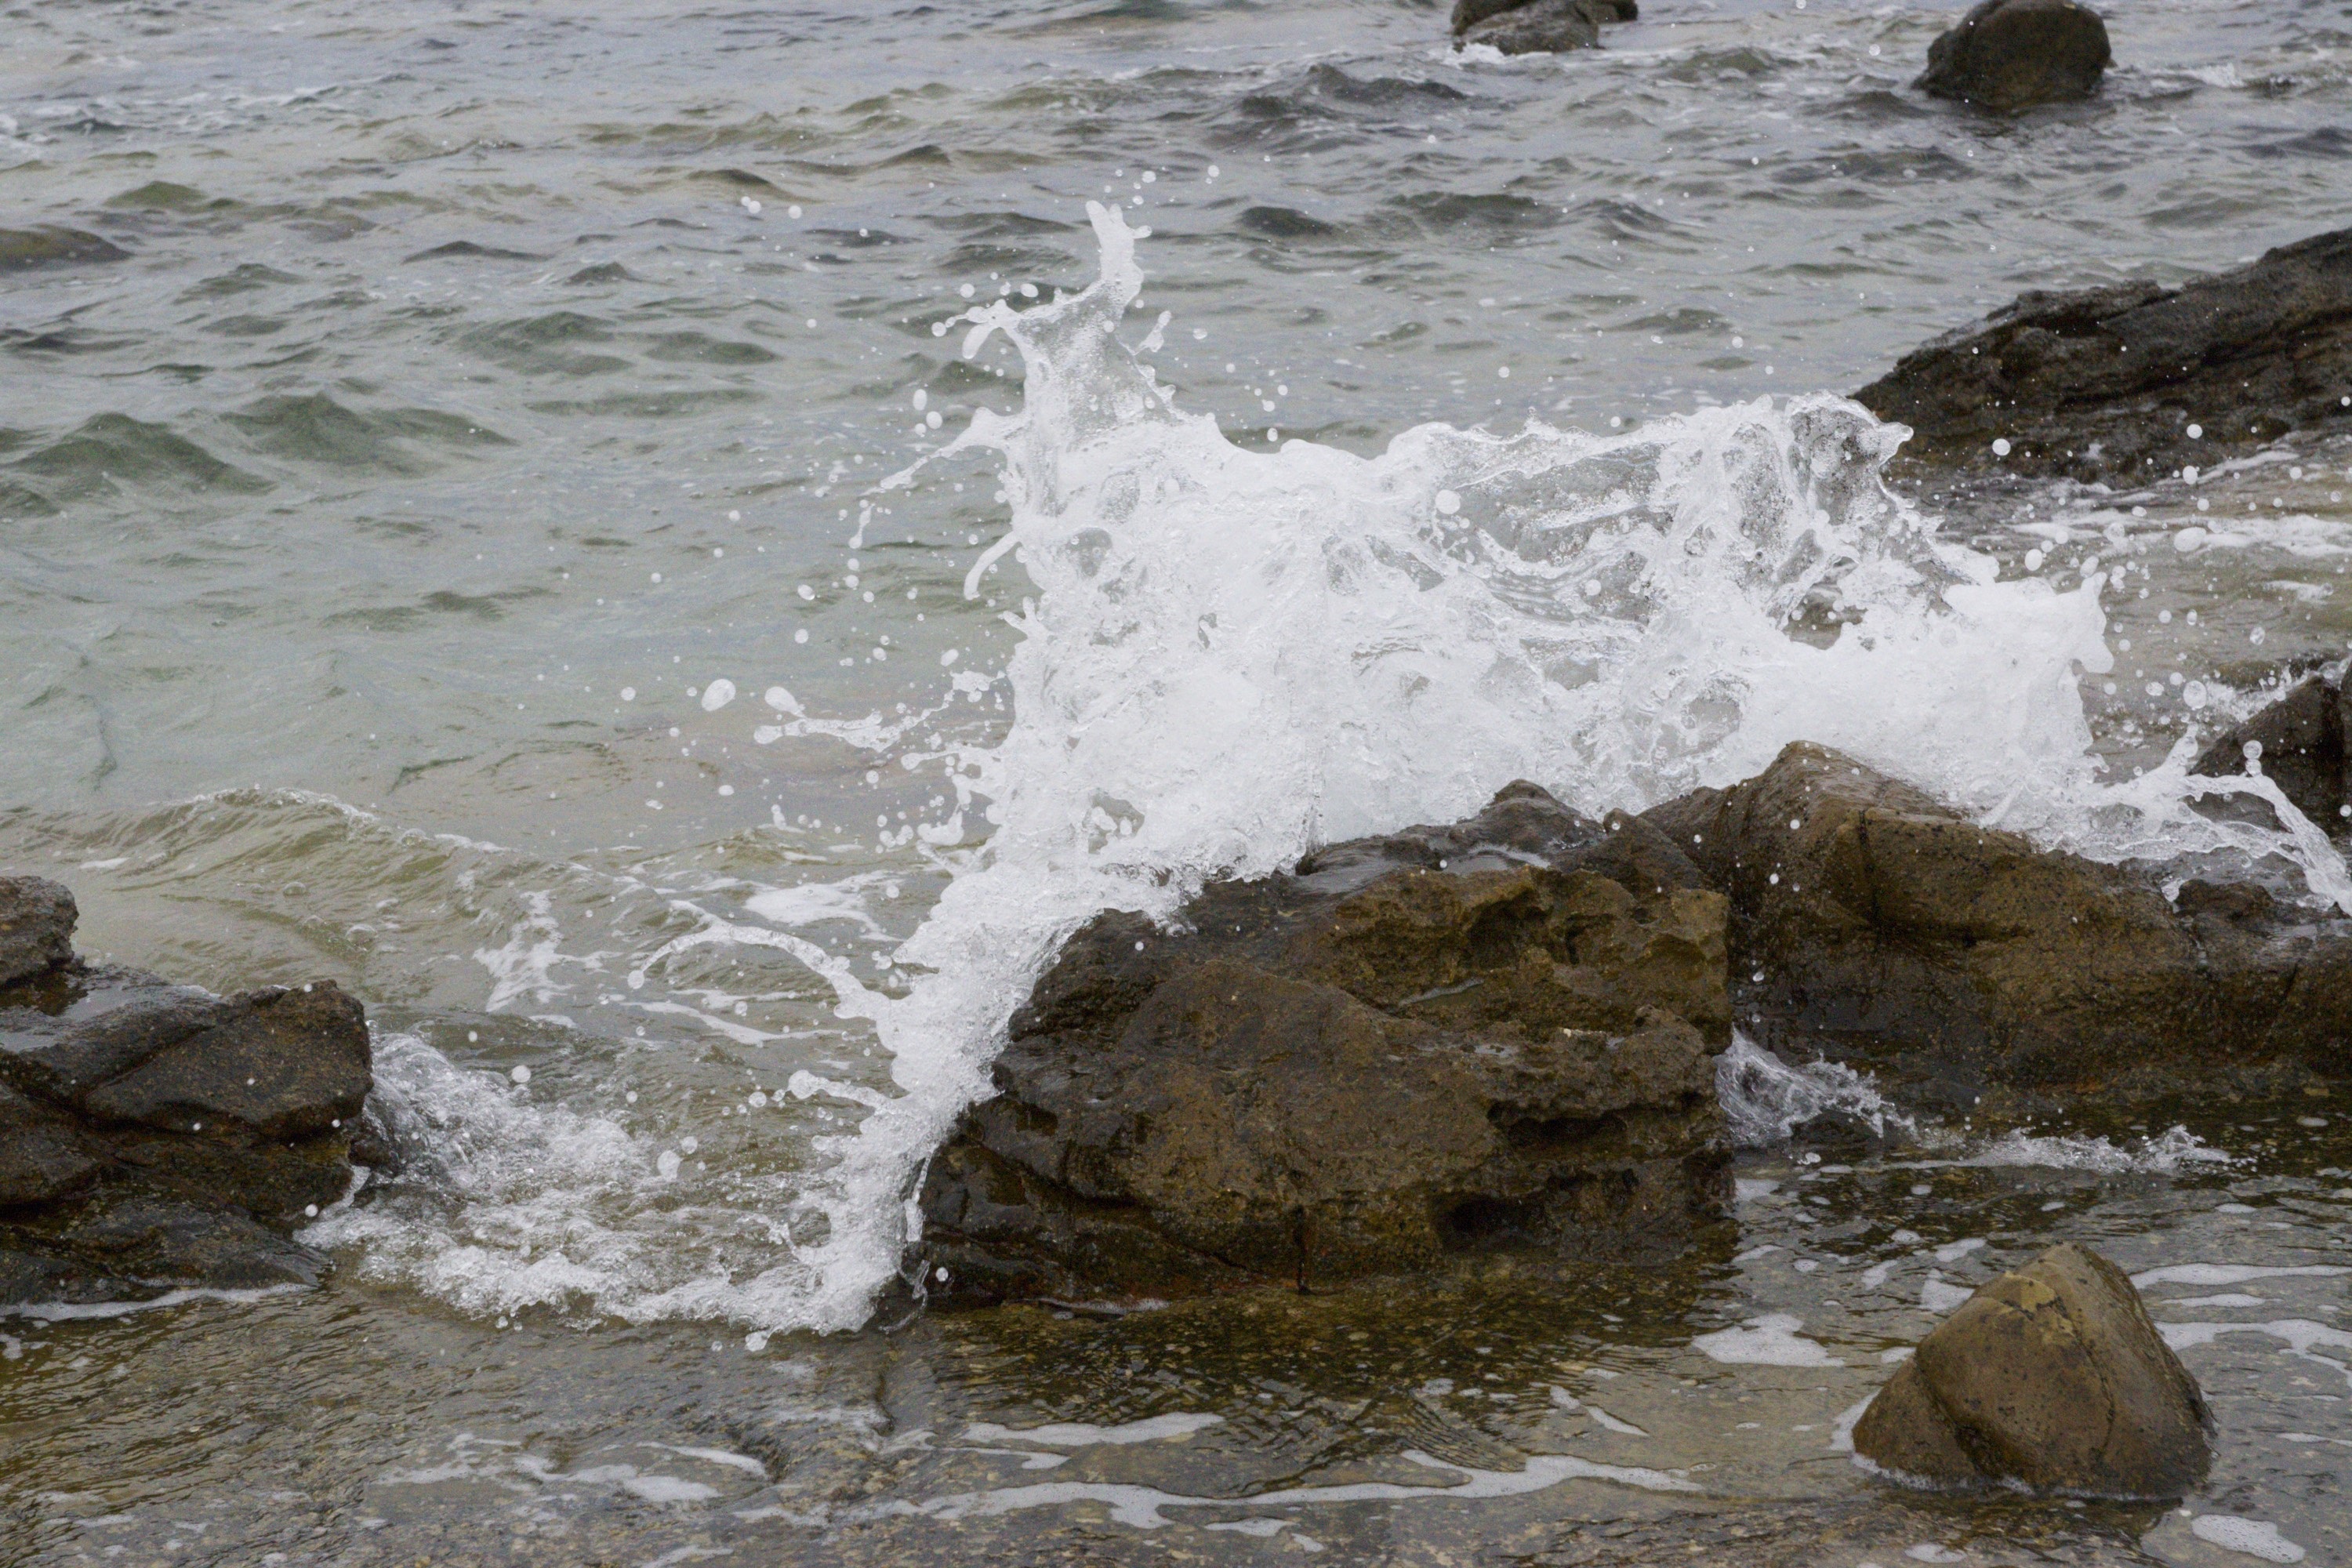
sea, coast, water, rock, ocean, shore, wave, river, stream, surf, rapid, body of water, water feature, wind wave